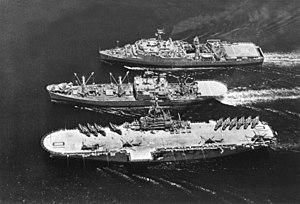
L'USS Tripoli (LPH-10) est un navire d'assaut amphibie de classe Iwo Jima construit pour l'United States Navy dans les années 1960.